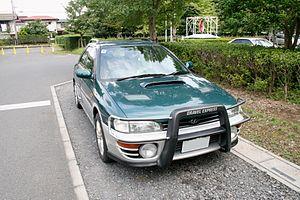
La Subaru Outback est une automobile du constructeur japonais Subaru. Au départ simple version tout-chemin de la Legacy, l'Outback a petit à petit pris son indépendance. S'il conserve la technique et l'essentiel de la carrosserie de la Legacy, il ne s'appelle plus qu'Outback et non Legacy Outback comme à ses débuts. L'Outback est assemblé à Lafayette en Indiana et à Ōta au Gunma.